Districts of Prague

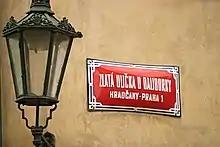
The writing on this Prague street sign indicates it is in the Hradčany cadastral area and in the municipal district Prague 1.

Prague has a local-government structure of two or three tiers, depending on the area of town. At the top is the Magistrate of the Capital City of Prague, which is responsible for public transport; waste collection; municipal police; firefighting; ambulance services; cultural activities; care of historical sites; the Prague Zoo; and other activities of citywide significance.